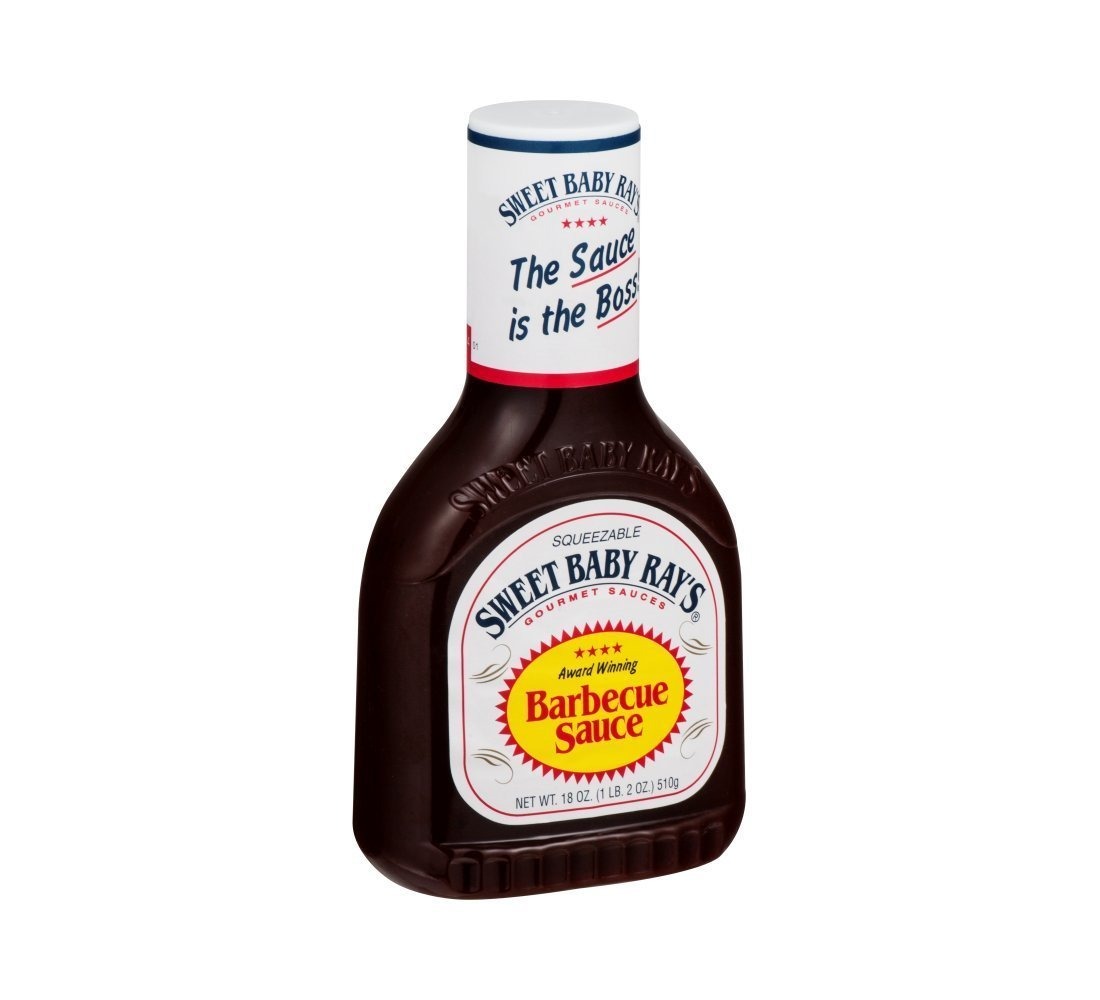
Item Name: Sweet Baby Ray's Barbecue Sauce, 18 Ounce (Pack of 12)
Bullet Point 1: Gluten-Free Sweet Baby Ray's Original Barbecue Sauce
Bullet Point 2: Package size of 18.0 oz
Bullet Point 3: Unit Price of $3.24
Bullet Point 4: Award winning gourmet sauce. Gluten Free.
Product Description: This is the sauce that got it all started. Sweet and tangy, the taste is perfect way to finish those slow roasted ribs of that juicy pulled pork in a crockpot.
Value: 216.0
Unit: Fl Oz

Price: 2.505